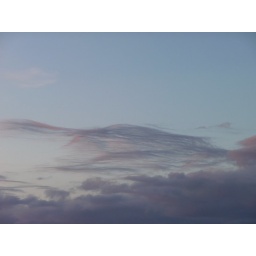
There were several kinds of clouds in the sky today. I liked these feathery ones.